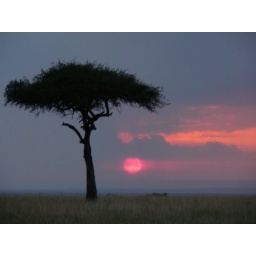
A yellow acacia tree in the Masai Mara wildlife park, Kenya.